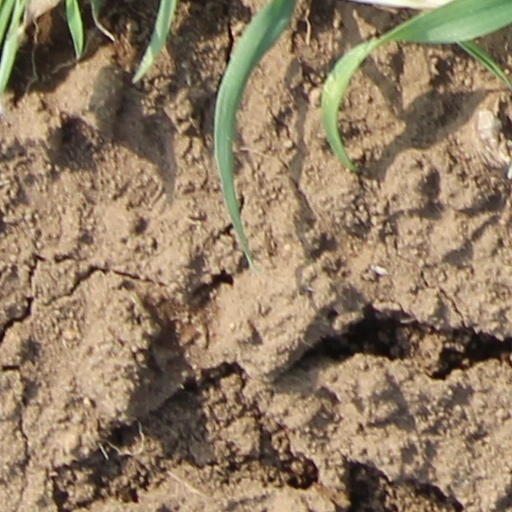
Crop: wheat